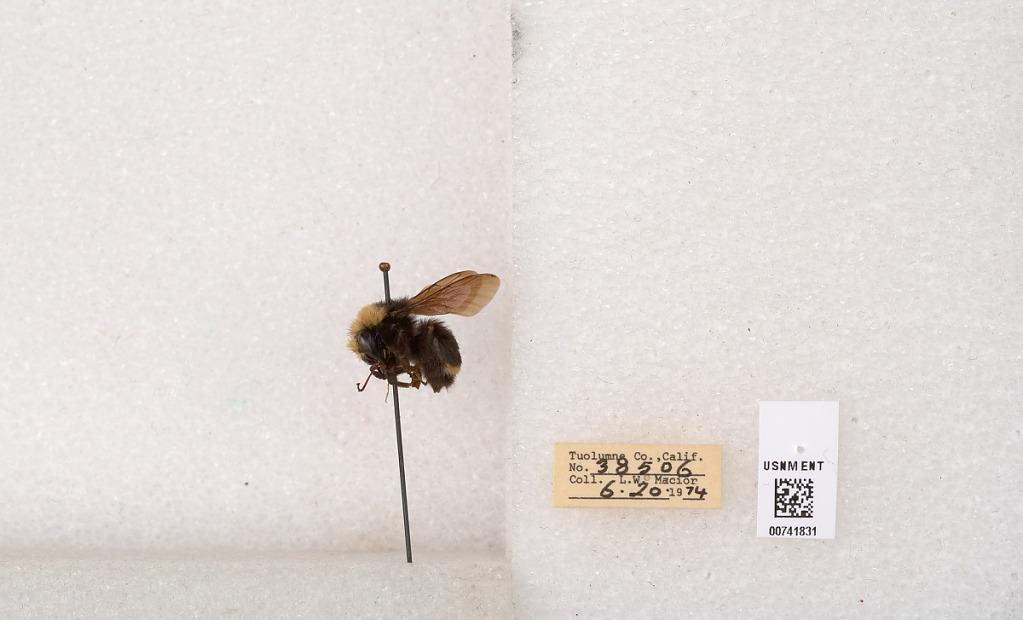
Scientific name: Bombus (Pyrobombus) vosnesenskii Radoszkowski
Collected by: L. Macior
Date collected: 1974-6-20
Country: United States
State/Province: California
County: Tuolumne
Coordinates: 37.9712, -120.228